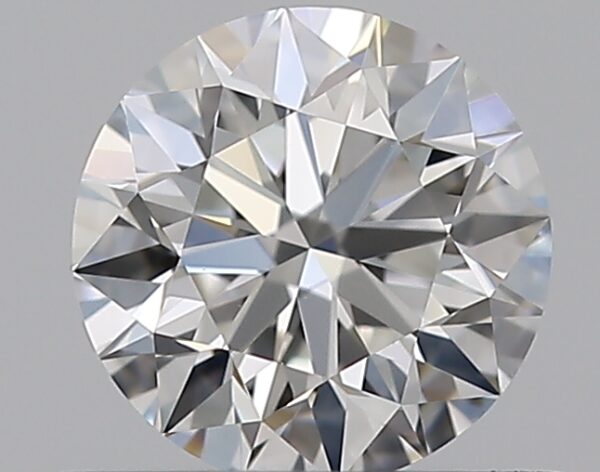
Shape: round
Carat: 0.5
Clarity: VVS1
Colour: G
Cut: EX
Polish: EX
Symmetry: EX
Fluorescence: N
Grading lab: GIA
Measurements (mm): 5.05 x 5.08 x 3.17